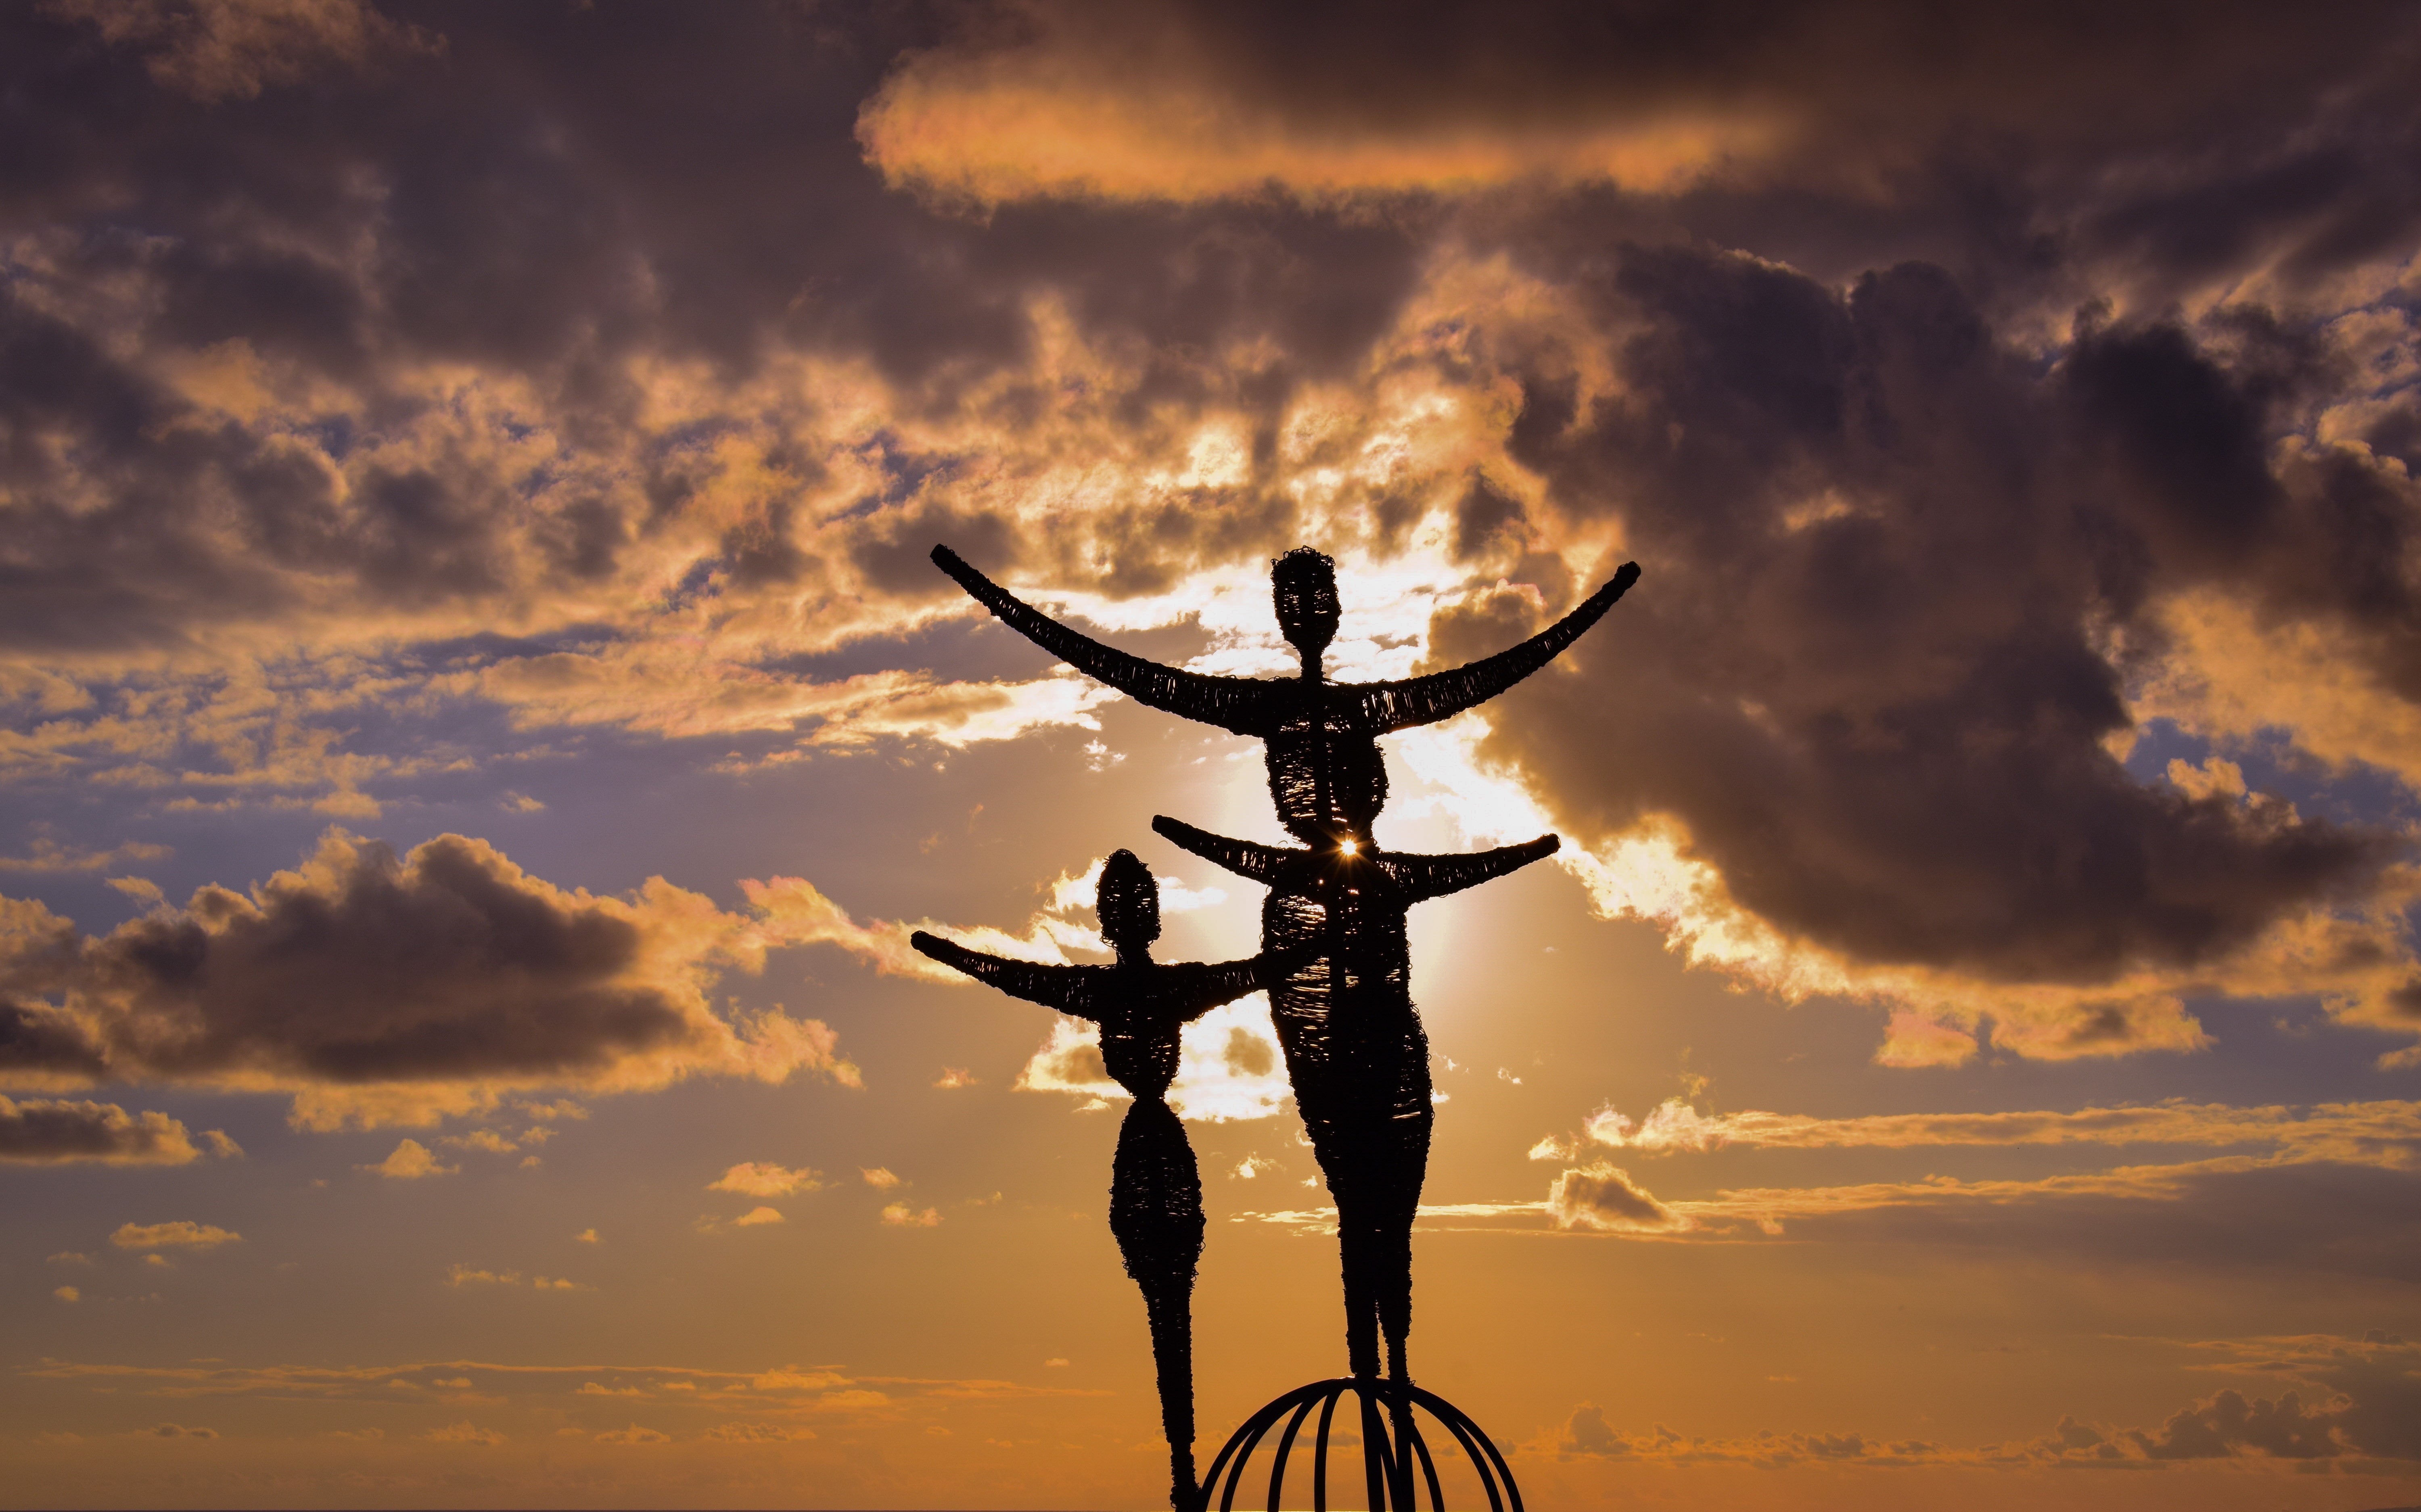
hand, outdoor, silhouette, cloud, sky, sun, sunrise, sunset, sunlight, morning, wind, dusk, evening, sculpture, art, clouds, colors, cyprus, ayia napa, sculpture park, atmosphere of earth